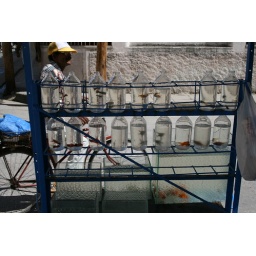
fish in bottles